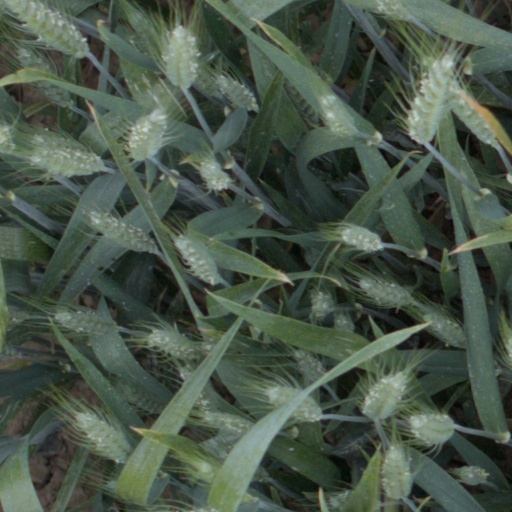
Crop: wheat